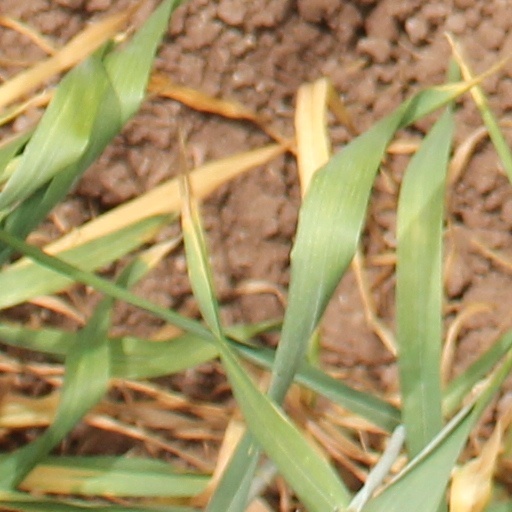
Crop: wheat